Ram Gopal Yadav

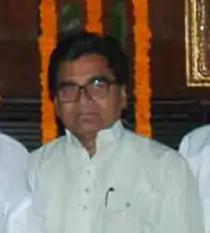

Ram Gopal Yadav (born 29 June 1946) is an Indian politician from Uttar Pradesh. He is the Secretary-General of the Samajwadi Party and the Member of Parliament (MP) in Rajya Sabha, since 2008. Yadav also served as Lok Sabha MP of Sambhal from 2004 to 2008.